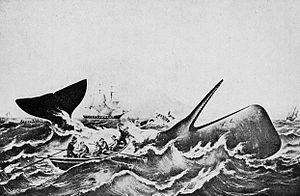
La chasse au cachalot est la chasse visant principalement à l'exploitation du spermaceti des cachalots et utilisé pour les cosmétiques, le tannage du cuir et comme lubrifiant ou dans sa version traditionnelle l'exploitation de la chair et de la graisse de l'animal. La chasse industrielle connaît ses débuts à grande échelle au XVIIIᵉ siècle, avant de décliner vers la fin du XIXᵉ siècle puis connaît un nouvel essor après la seconde guerre mondiale. Les populations sont assez lourdement touchées et la commission baleinière internationale proclame la pleine protection de l'espèce en 1985.
L’Ann Alexander était un baleinier de New Bedford qui a été défoncé et coulé par un cachalot blessé le 20 août 1851 près des îles Galápagos, une trentaine d'années après l'incident notable dans lequel l'Essex avait été coulé par un animal de la même espèce.